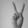
ASL letter: V